Scottish Deerhound

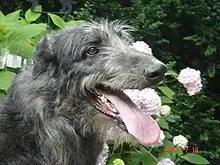
The head of a Deerhound

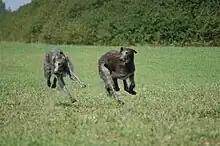
Running

A 2024 UK study found a life expectancy of 10.5 years for the breed compared to an average of 12.7 for purebreeds and 12 for crossbreeds.